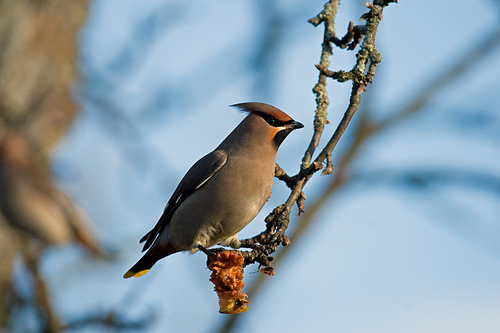
a bird has brown feathers on it's crown, a solid grey breast and belly, and a small pointy black beak.
this bird is grey and light red in color with a small black beak and black eye rings.
a beauty looking bird that has a soft, smooth, gray coat and red shadows around its eyes.
the birds has a brown crown, with a light brown and grey colored breast, belly and abdomen.
this is a brown bird with long feathers on the crown and black on the throat.
this bird has a orange cheek patch with a light tan spot on its belly.
this bird is brown with black and has a very short beak.
this bird has wings that are brown and has a gray belly
this bird is brown and gray in color, and has a black beak.
this bird has a short, sharp bill; reddish gray poll and topknot; black throat; black band leading from the bill to nape, including the eye; dark eye; reddish cheek patch; light gray body and wings; and relatively short tail.
Species: Bohemian Waxwing